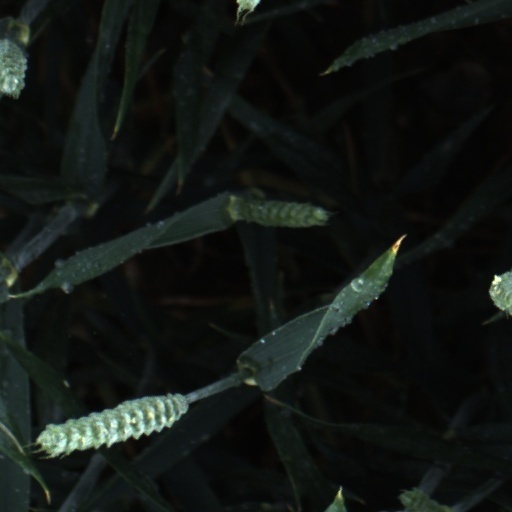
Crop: wheat